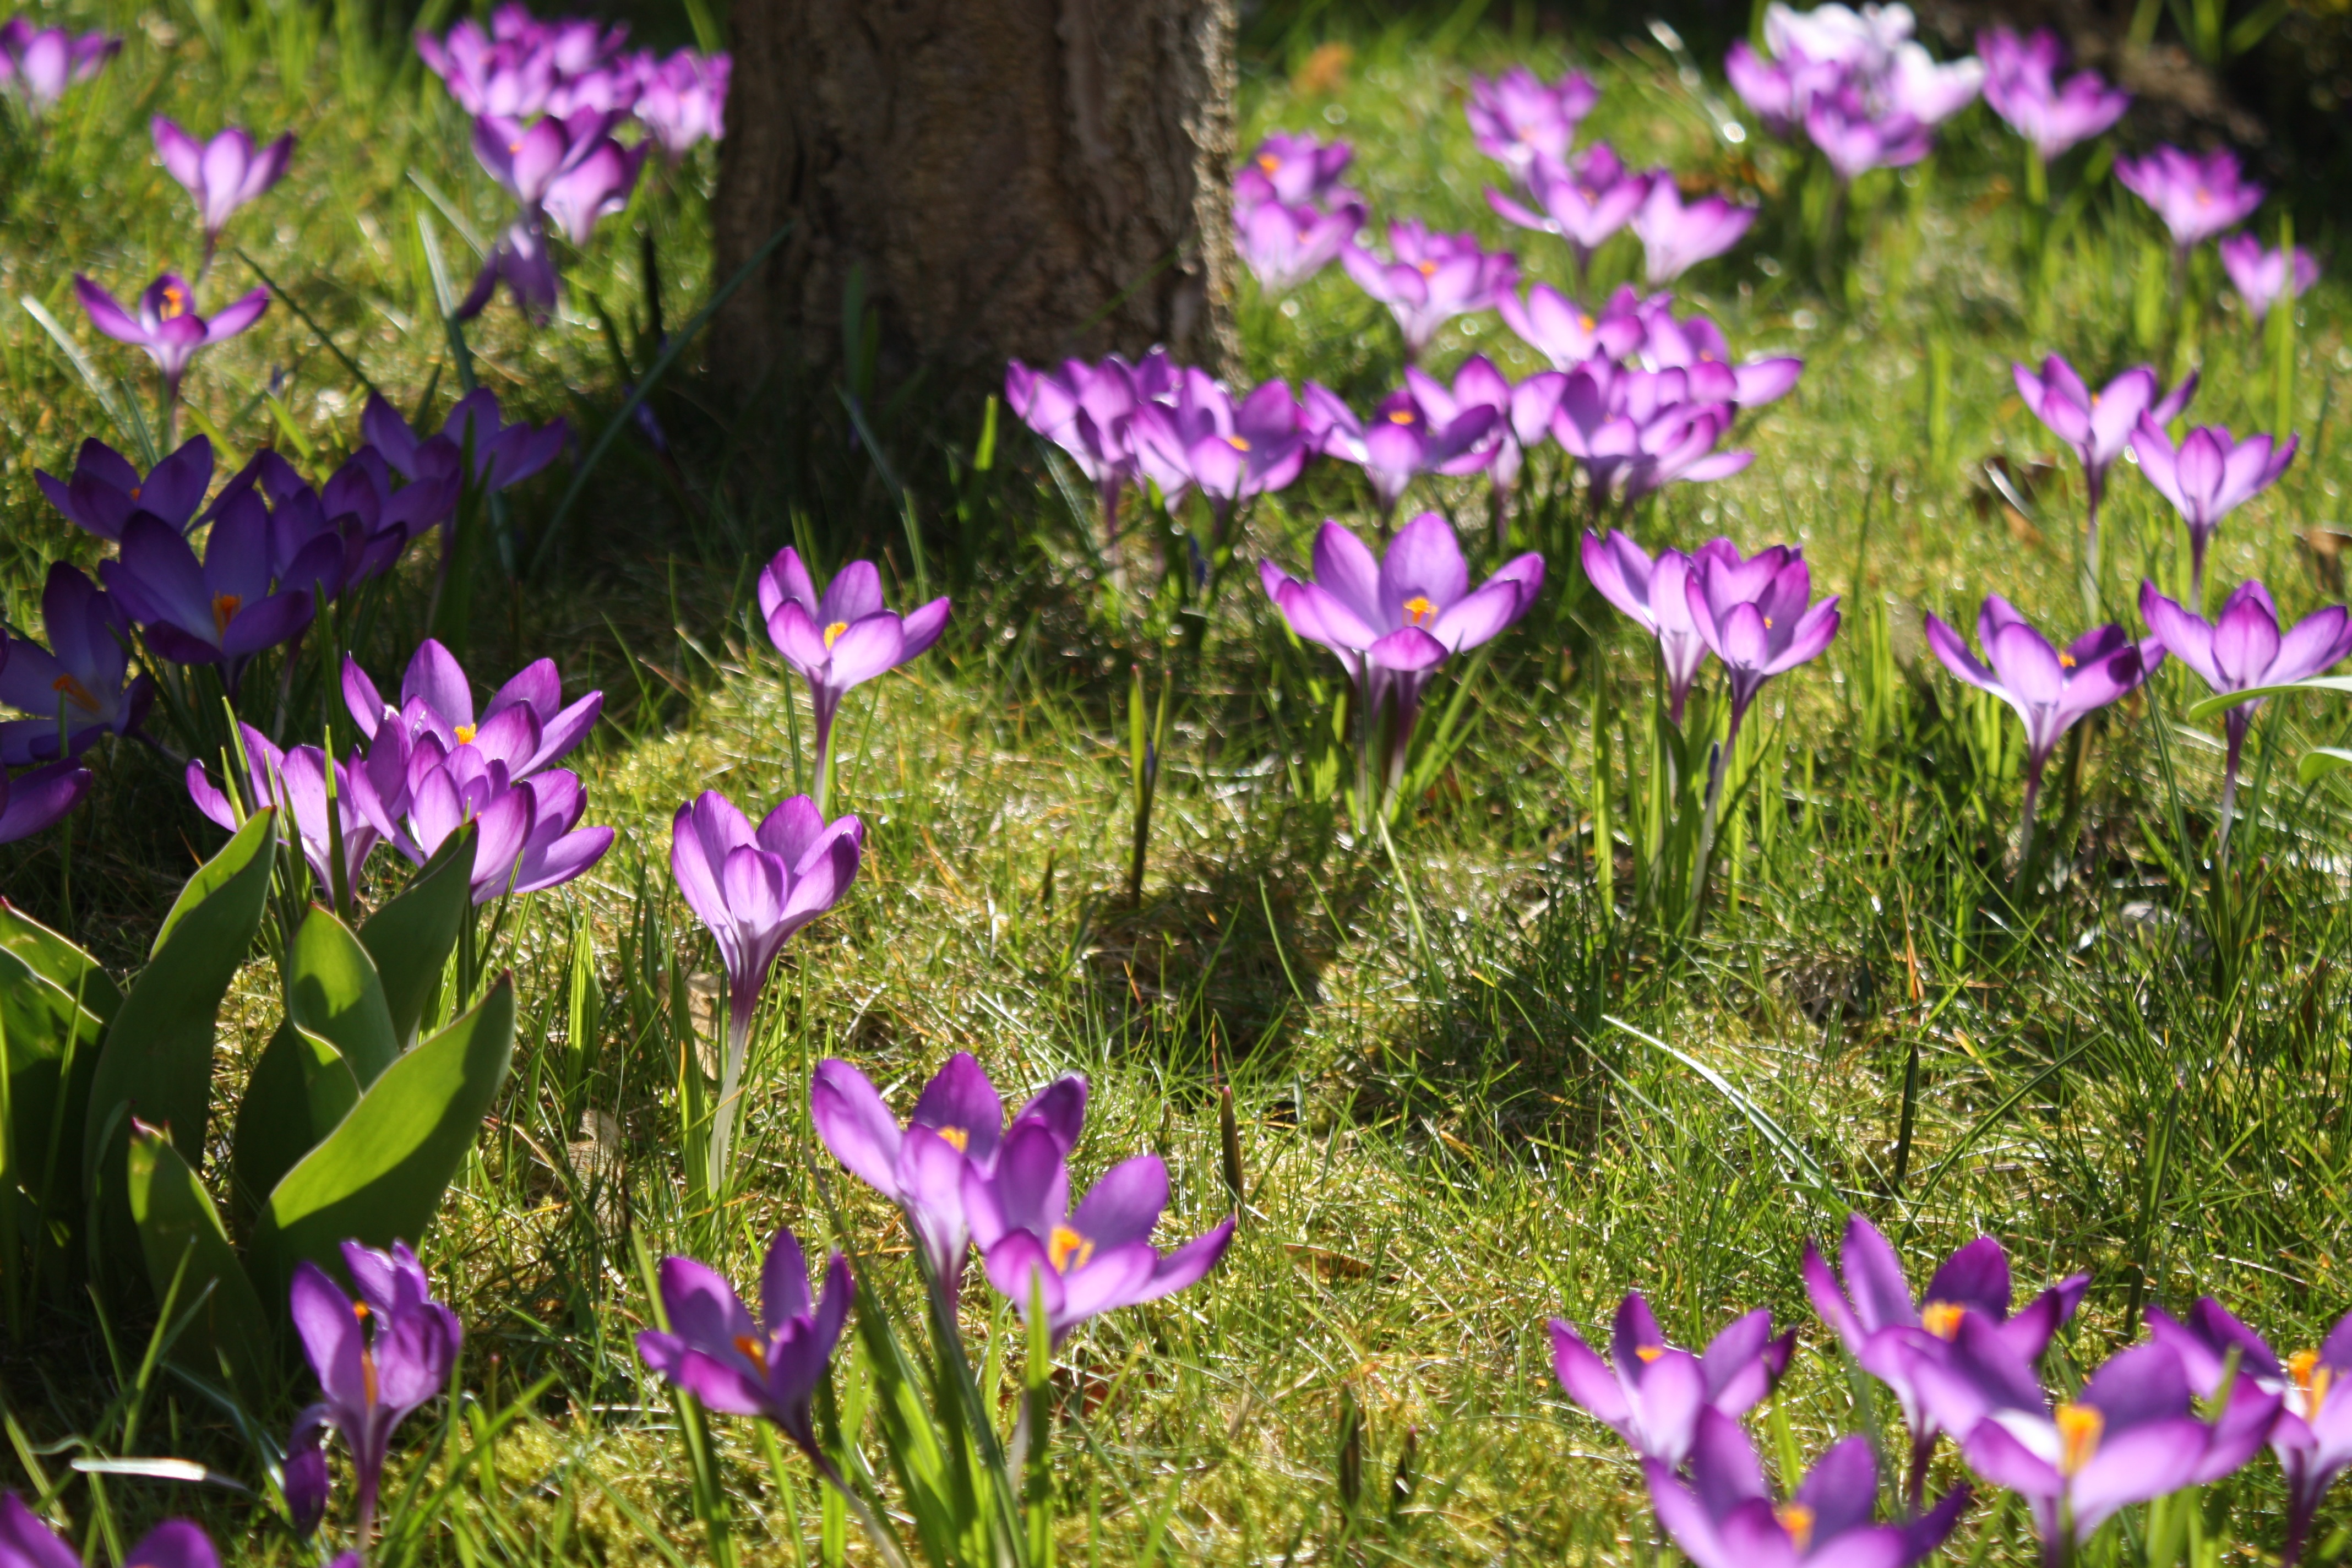
blossom, plant, sun, meadow, flower, petal, spring, herb, botany, garden, flora, wildflower, violet, crocus, flower meadow, spring flower, spring awakening, flowering plant, annual plant, land plant, garden cosmos, iris family